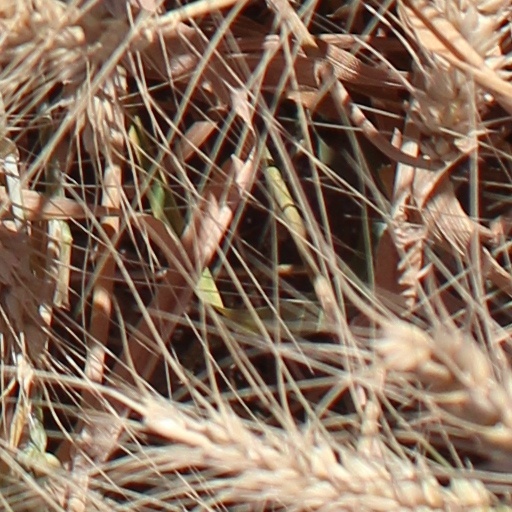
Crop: wheat